John Martyn

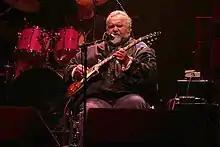
Martyn in 2006

In July 2006, the documentary "Johnny Too Bad" was screened by the BBC. The programme documented the period surrounding the operation to amputate Martyn's right leg below the knee (the result of a burst cyst that had led to septicaemia) and the writing and recording of "On the Cobbles" (2004), an album described by Peter Marsh on the BBC Music website as "the strongest, most consistent set he's come up with in years." Much of "Cobbles" was a revisiting of his acoustic-based sound.